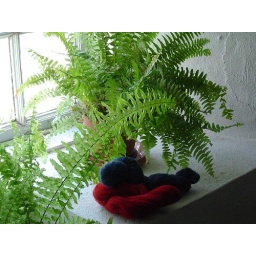
flowers in an old farm house near aalborg, Denmark